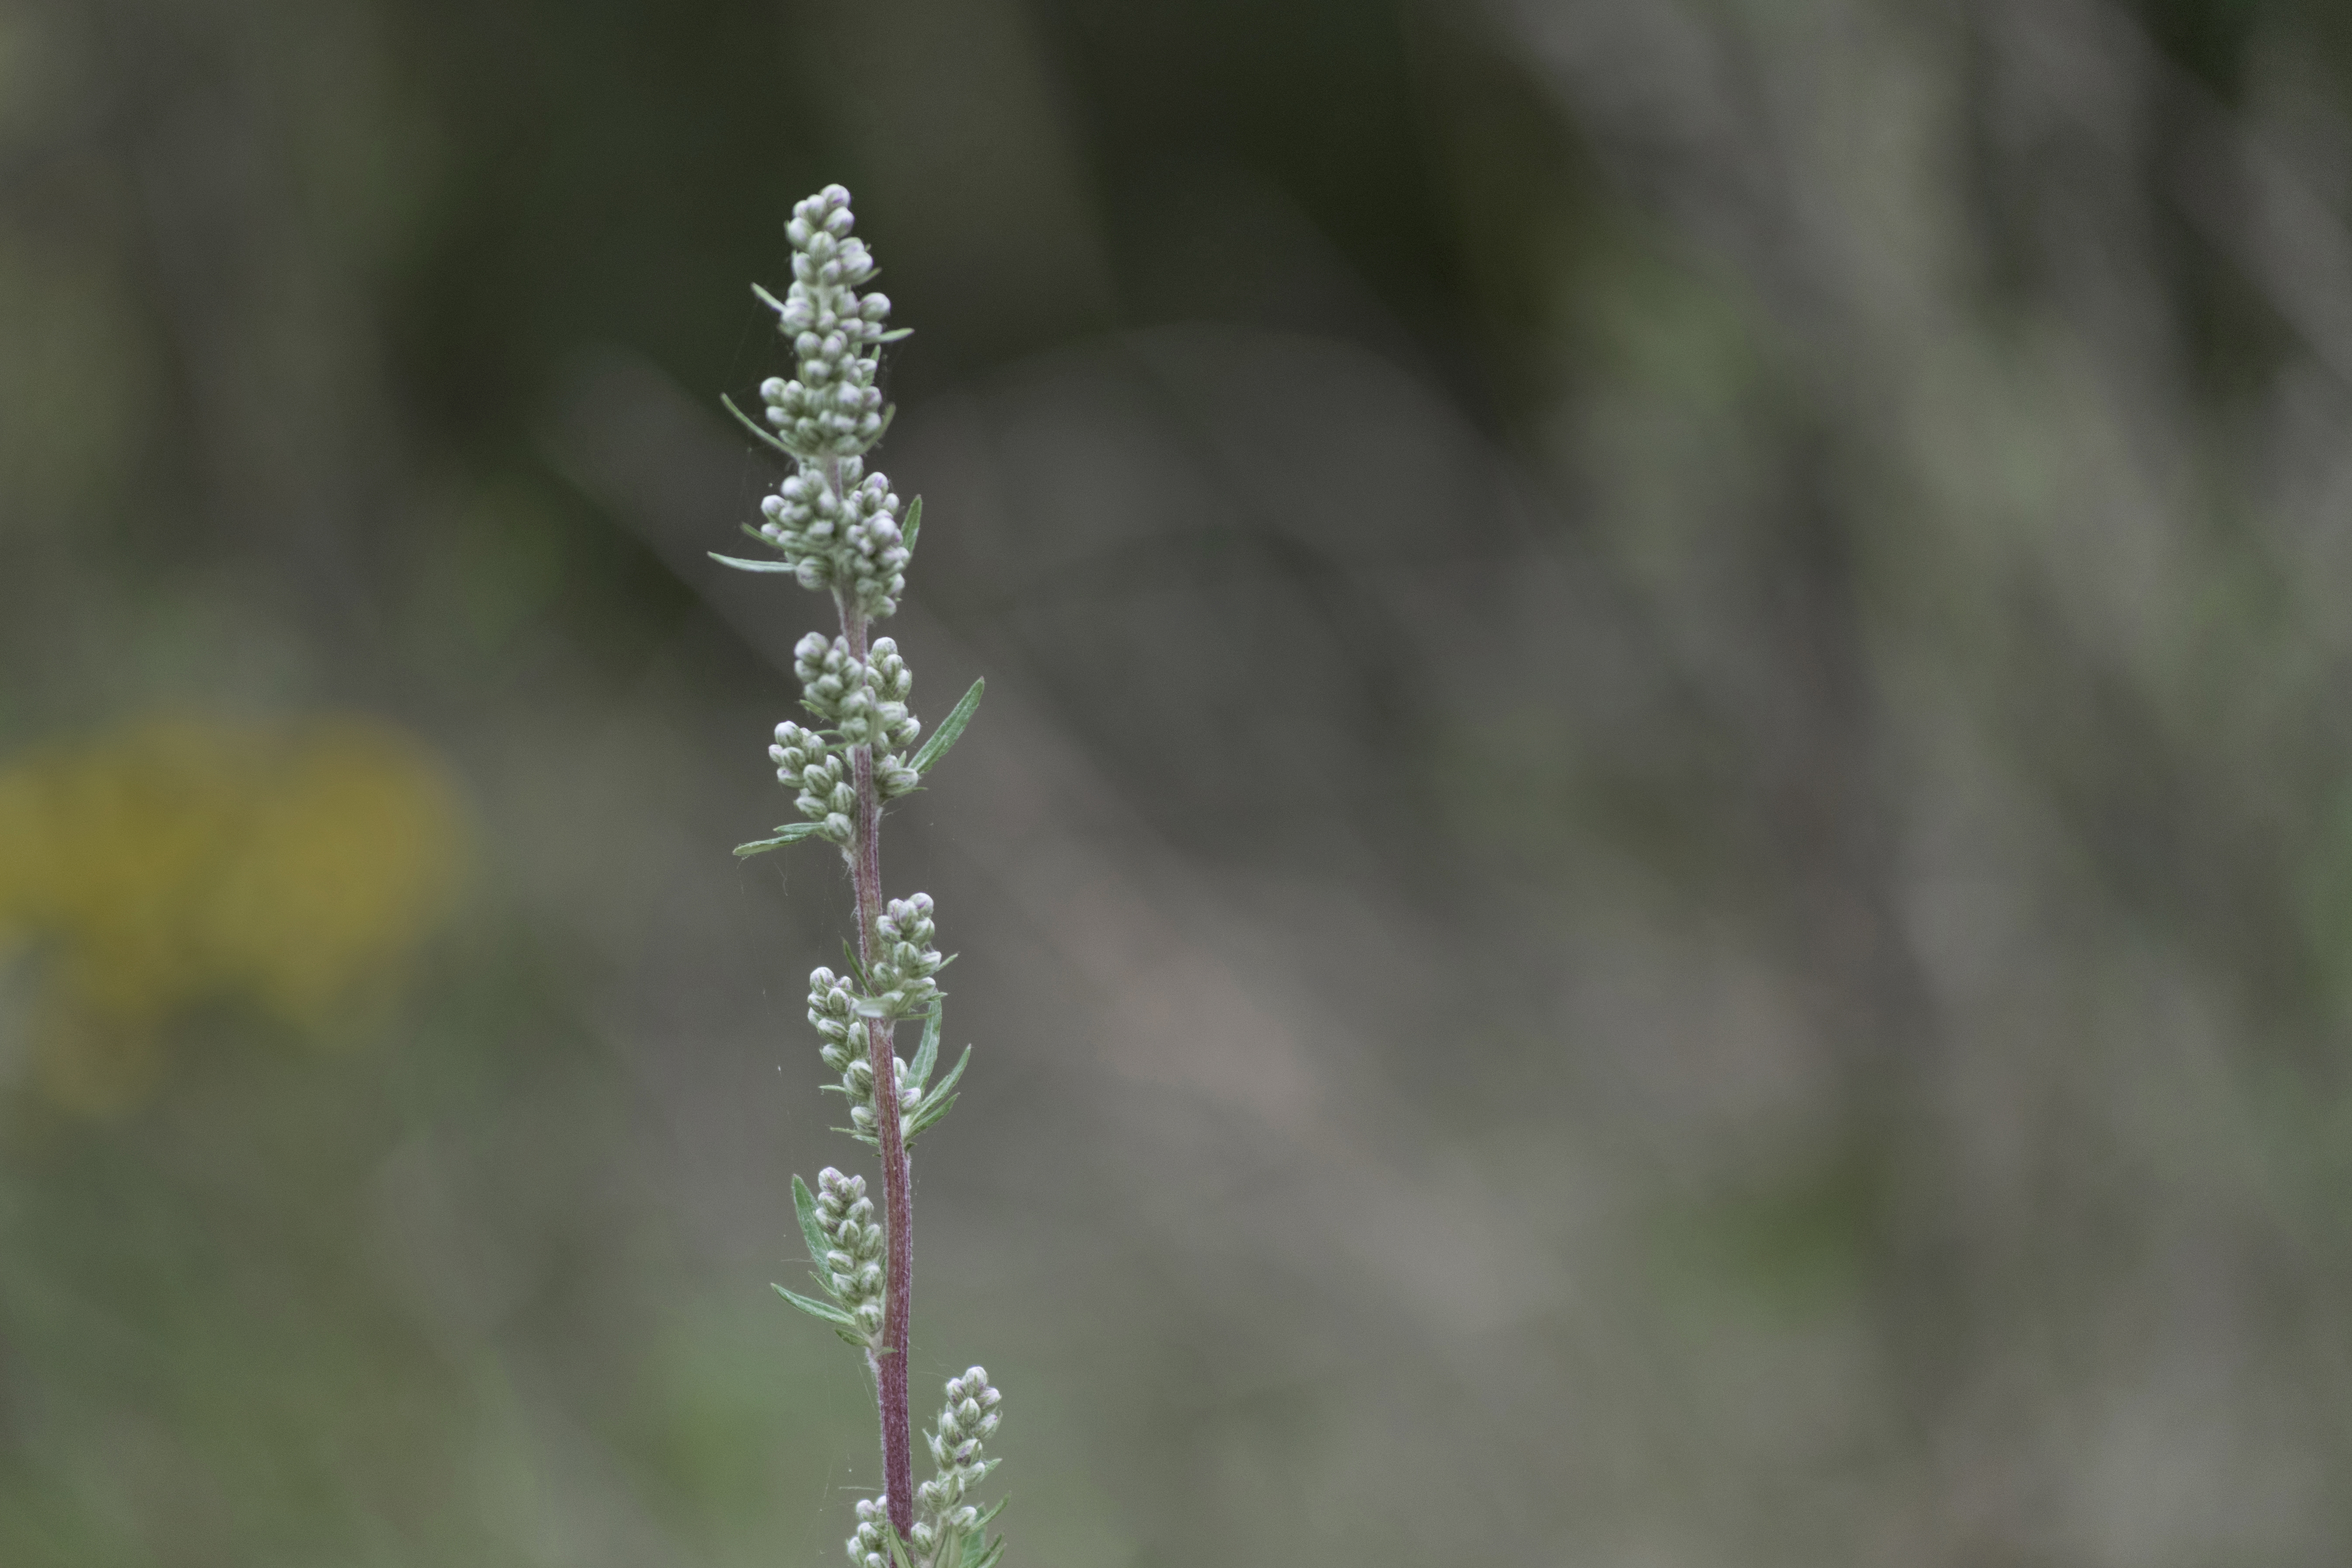
nature, outdoor, plant, flower, green, herb, nikon, flora, weed, nederland, netherlands, outdoorphotography, depthoffield, paulvandevelde, pdvandevelde, padagudaloma, natuurfotografie, naturephotographer, nederlandinfotos, onkruid, scherptediepte, flowering plant, grass family, plant stem, land plant